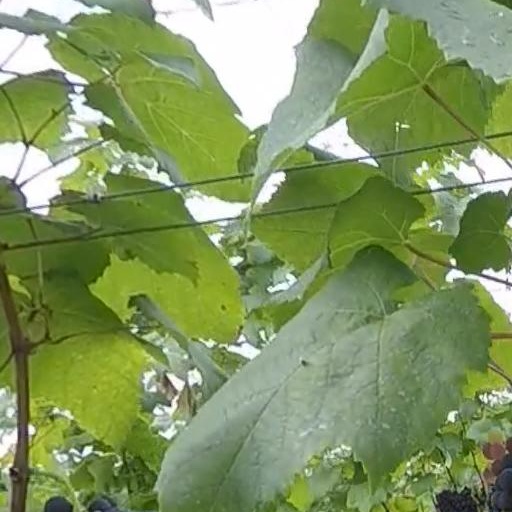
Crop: grape